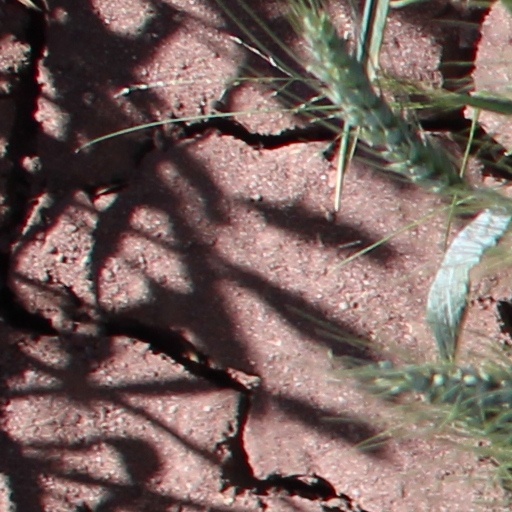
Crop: wheat